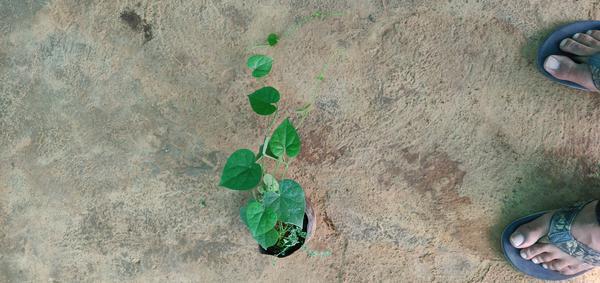
Plant: Amruta_Balli